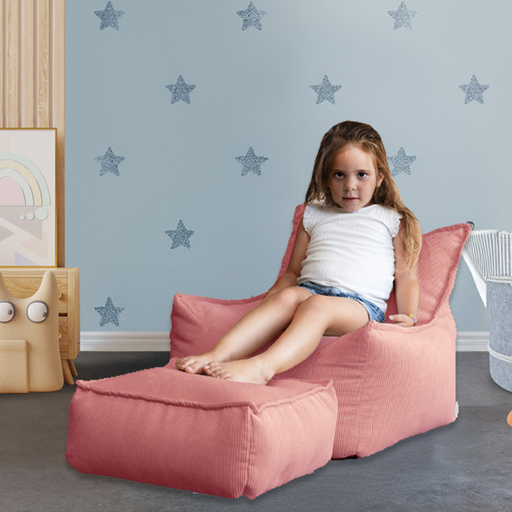
קטגוריה: עולם הילדים והפעוטות
תיאור: סט כורסא מיני והדום ומיני
שווי להחלפה: ב 578 ₪